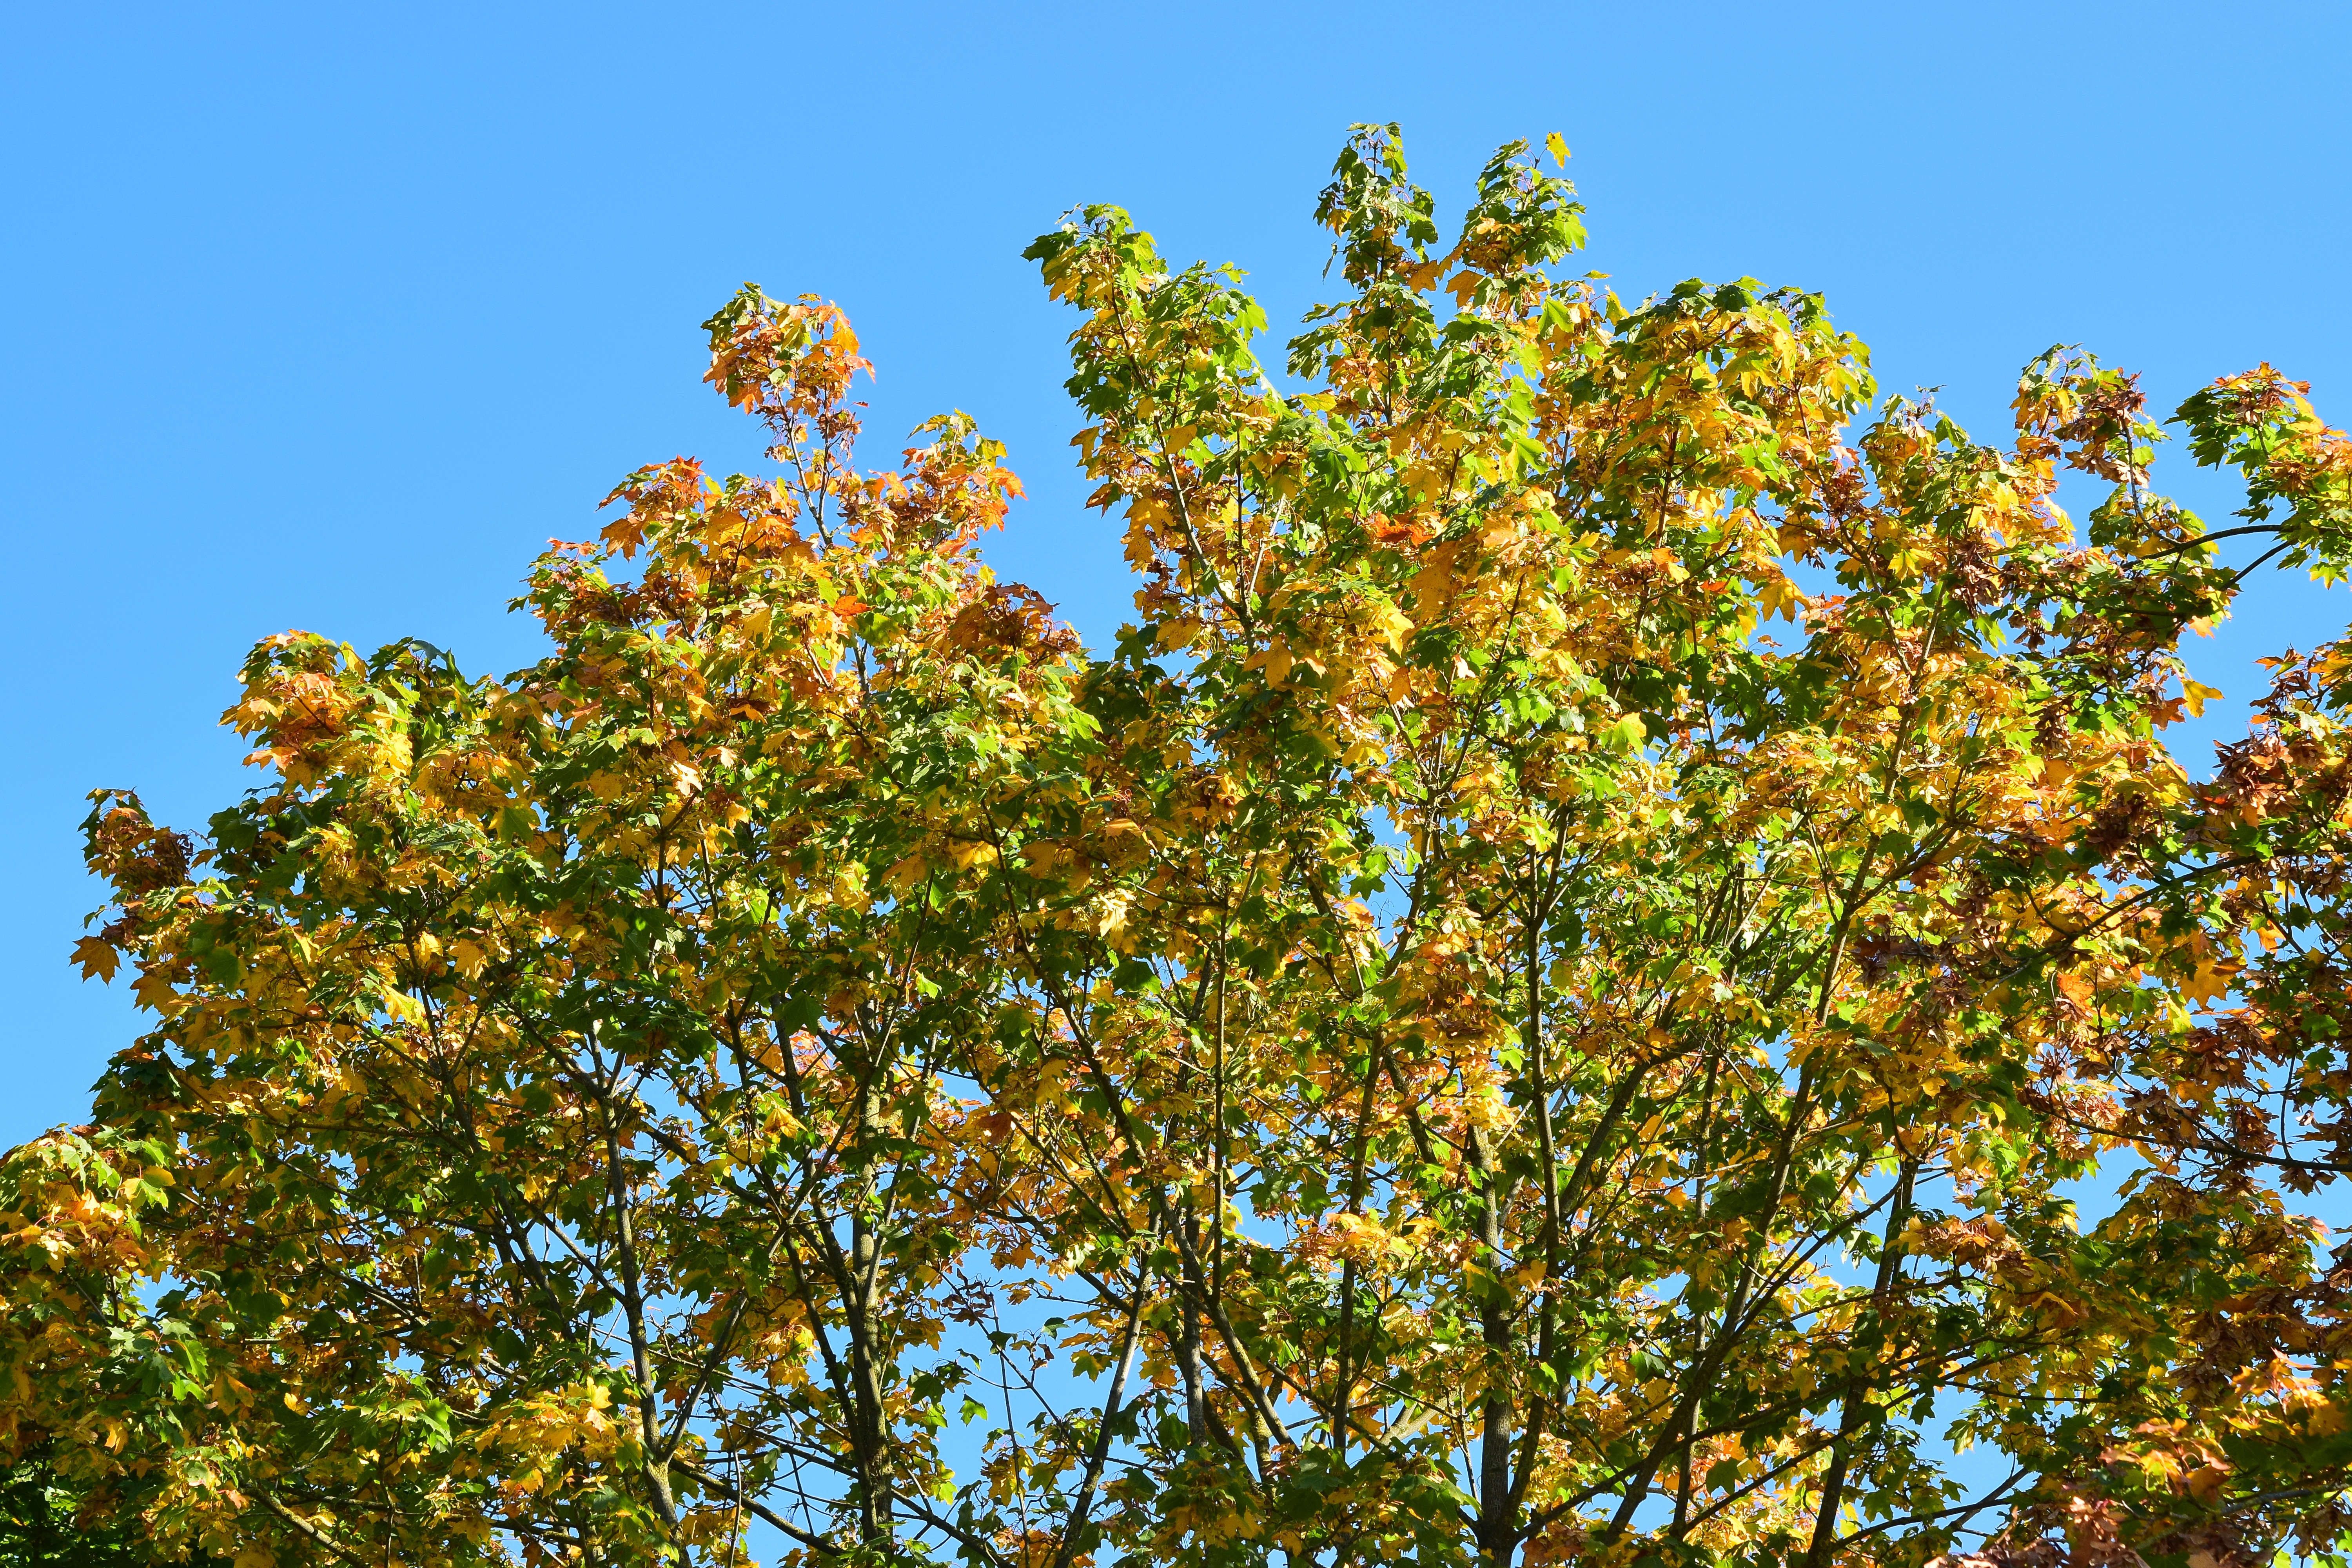
tree, branch, plant, leaf, flower, golden, produce, evergreen, autumn, season, emerge, leaves, shrub, deciduous, october, rowan, fall foliage, ecosystem, golden autumn, golden october, flowering plant, woody plant, land plant